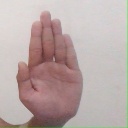
अक्षर: ध